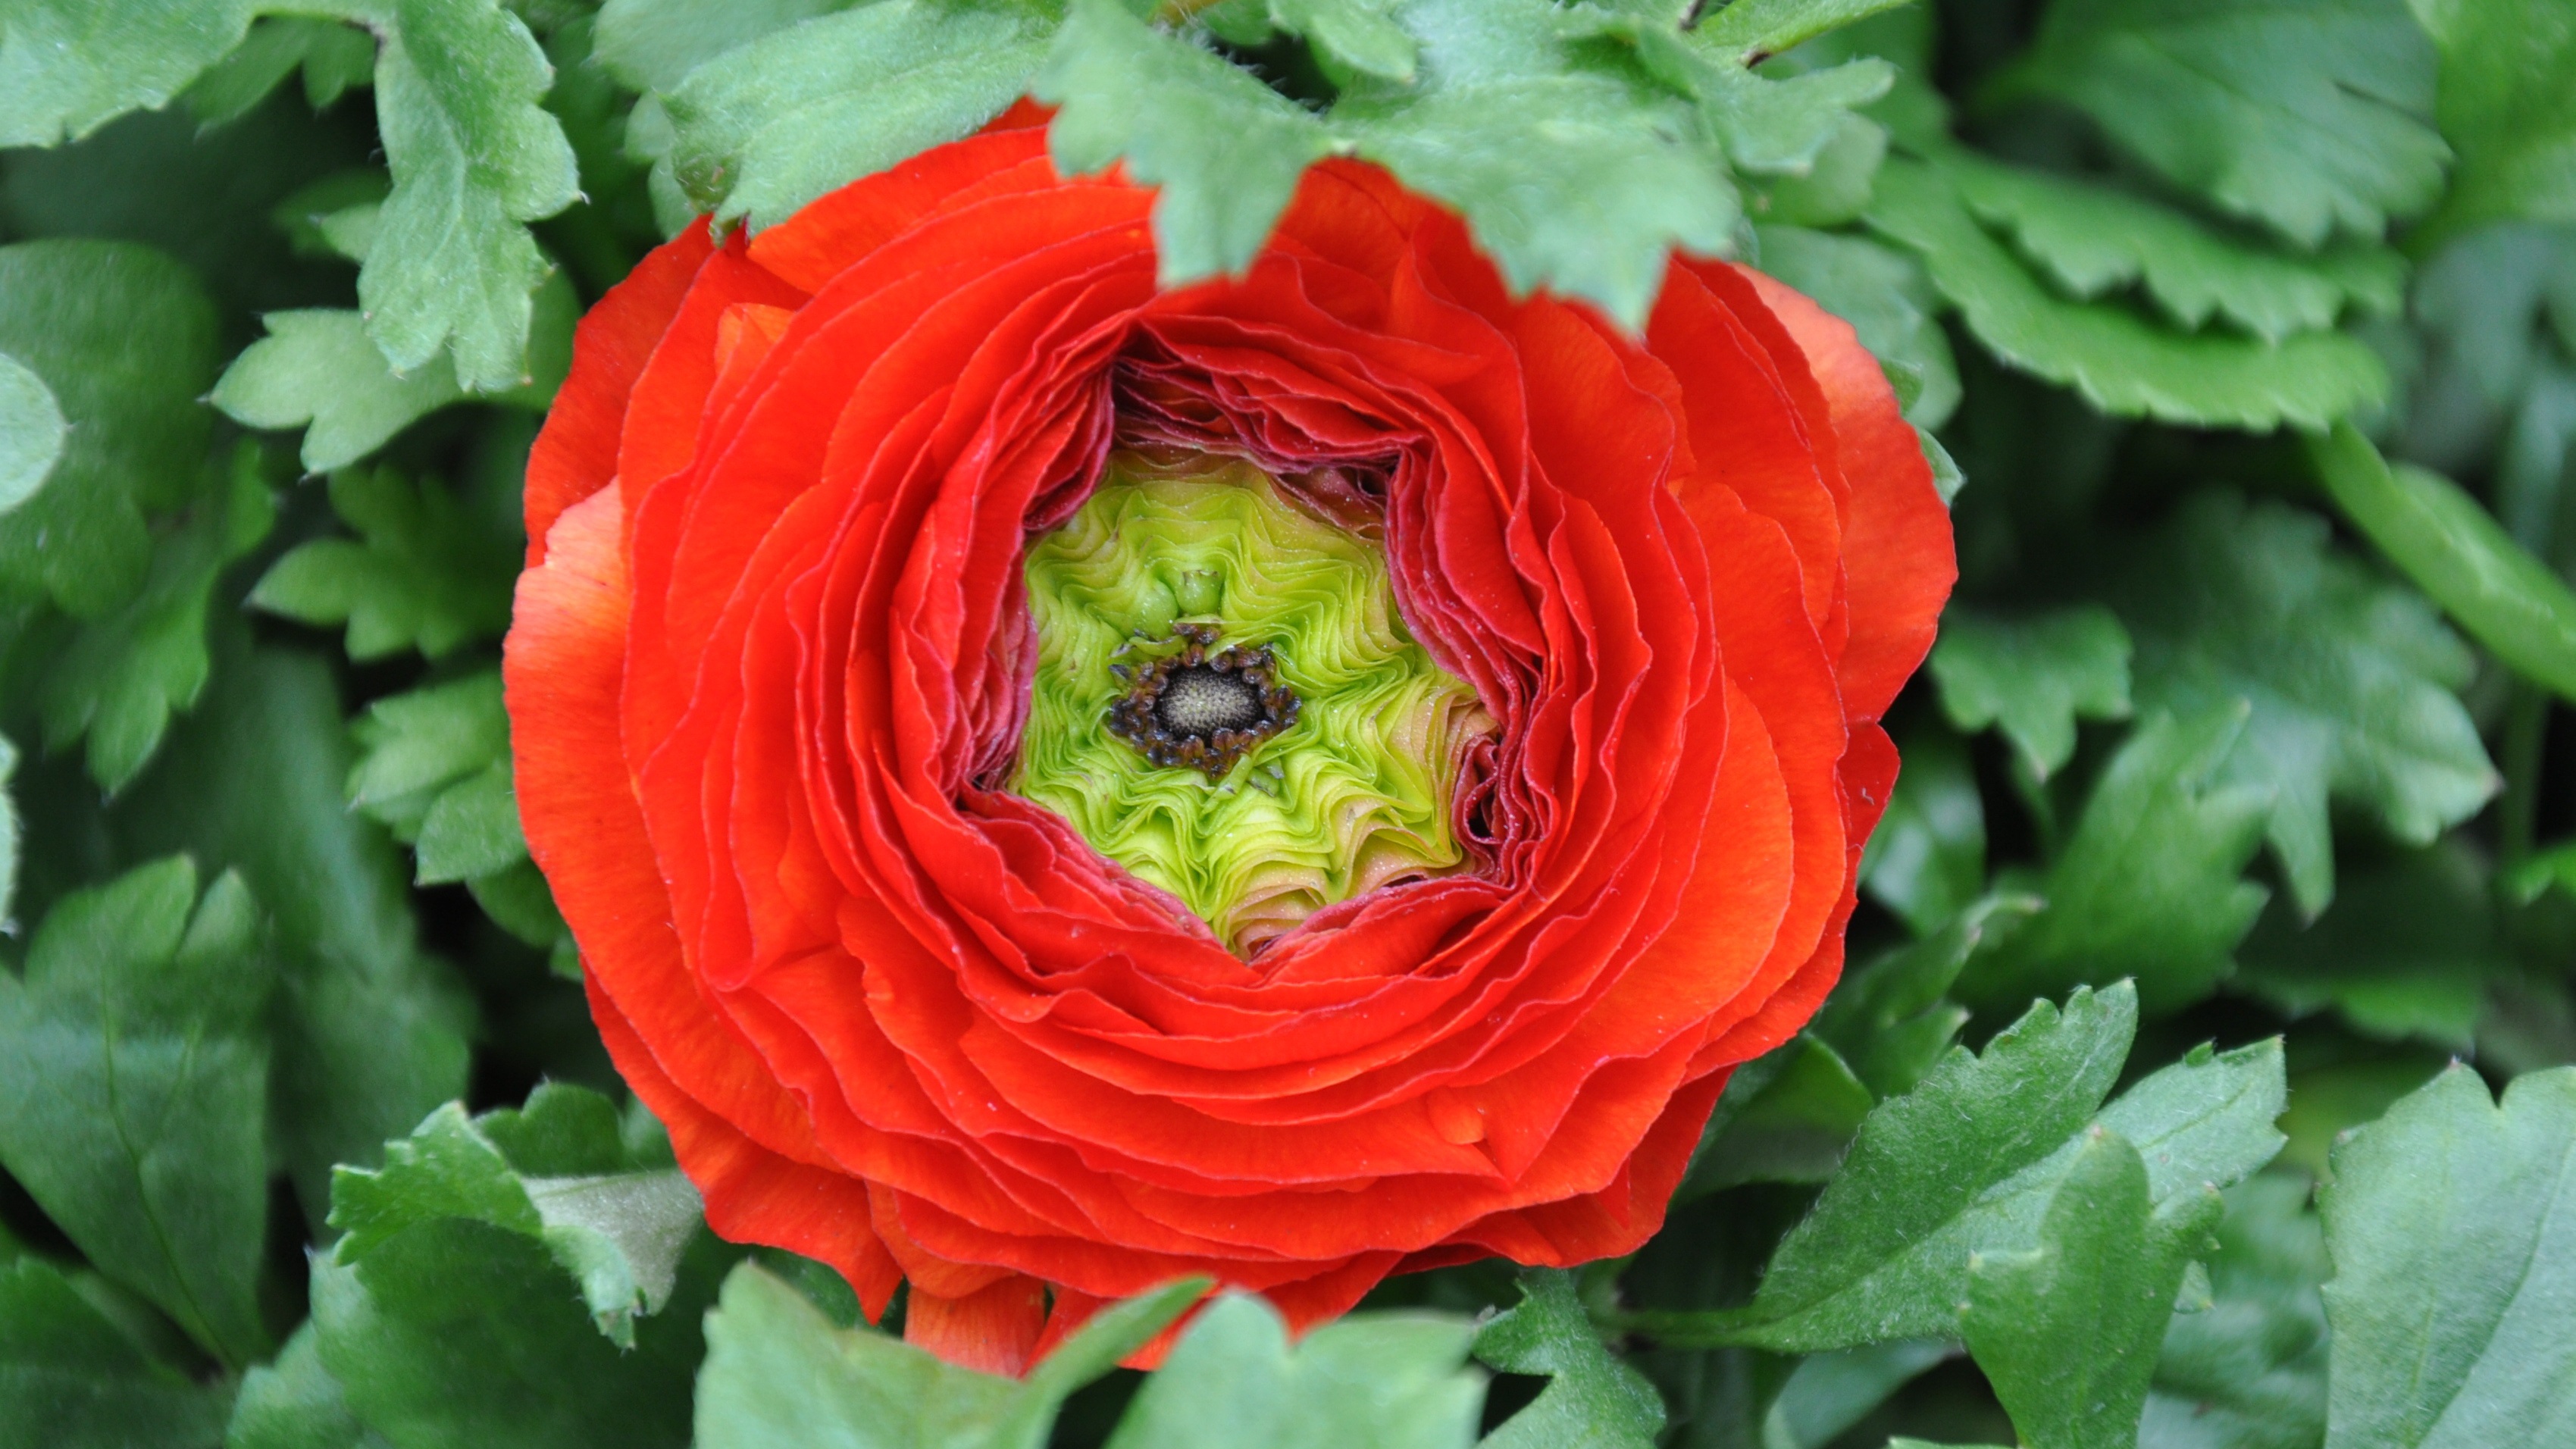
plant, flower, petal, spring, green, red, botany, flora, poppy, floristry, ranunculus, macro photography, flowering plant, annual plant, land plant, poppy family, red goldilocks